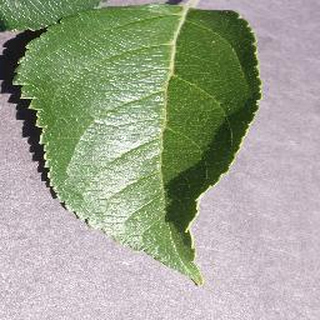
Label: healthy_apple